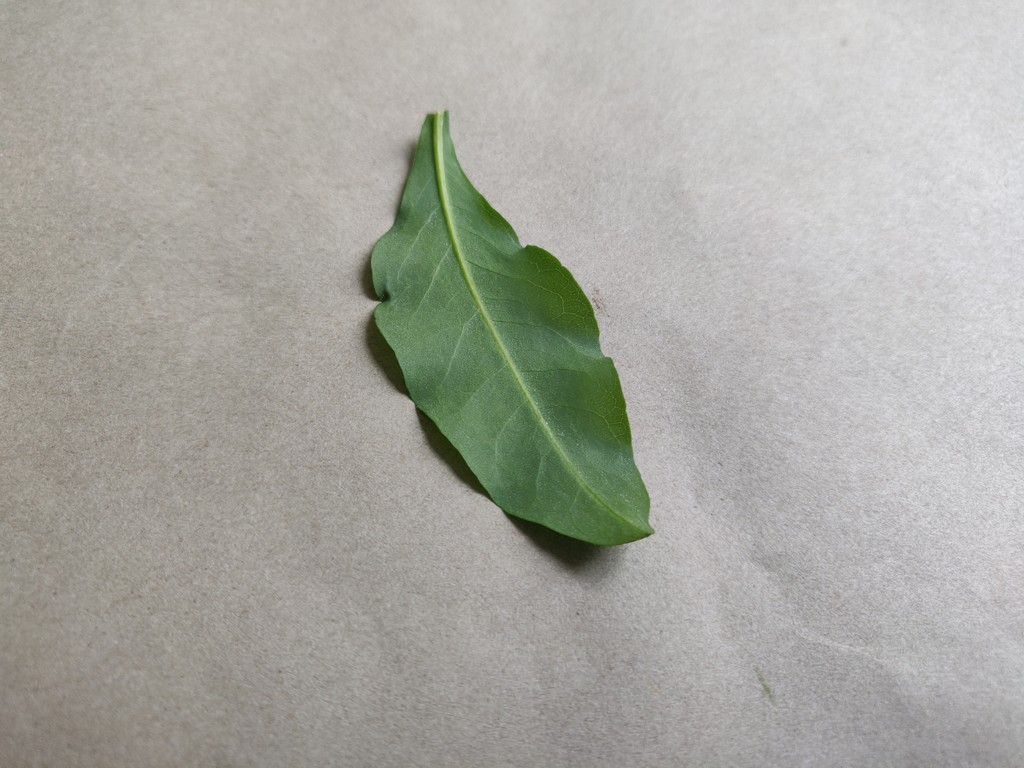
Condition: Healthy
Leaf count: single
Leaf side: back